Yanquetruz

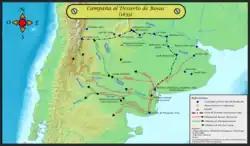
Map of the 1833 desert campaign

In 1833 Rosas initiated the Desert Campaign (1833–34), an expedition against the desert Indians.